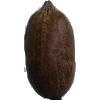
Label: Nut Pecan 1